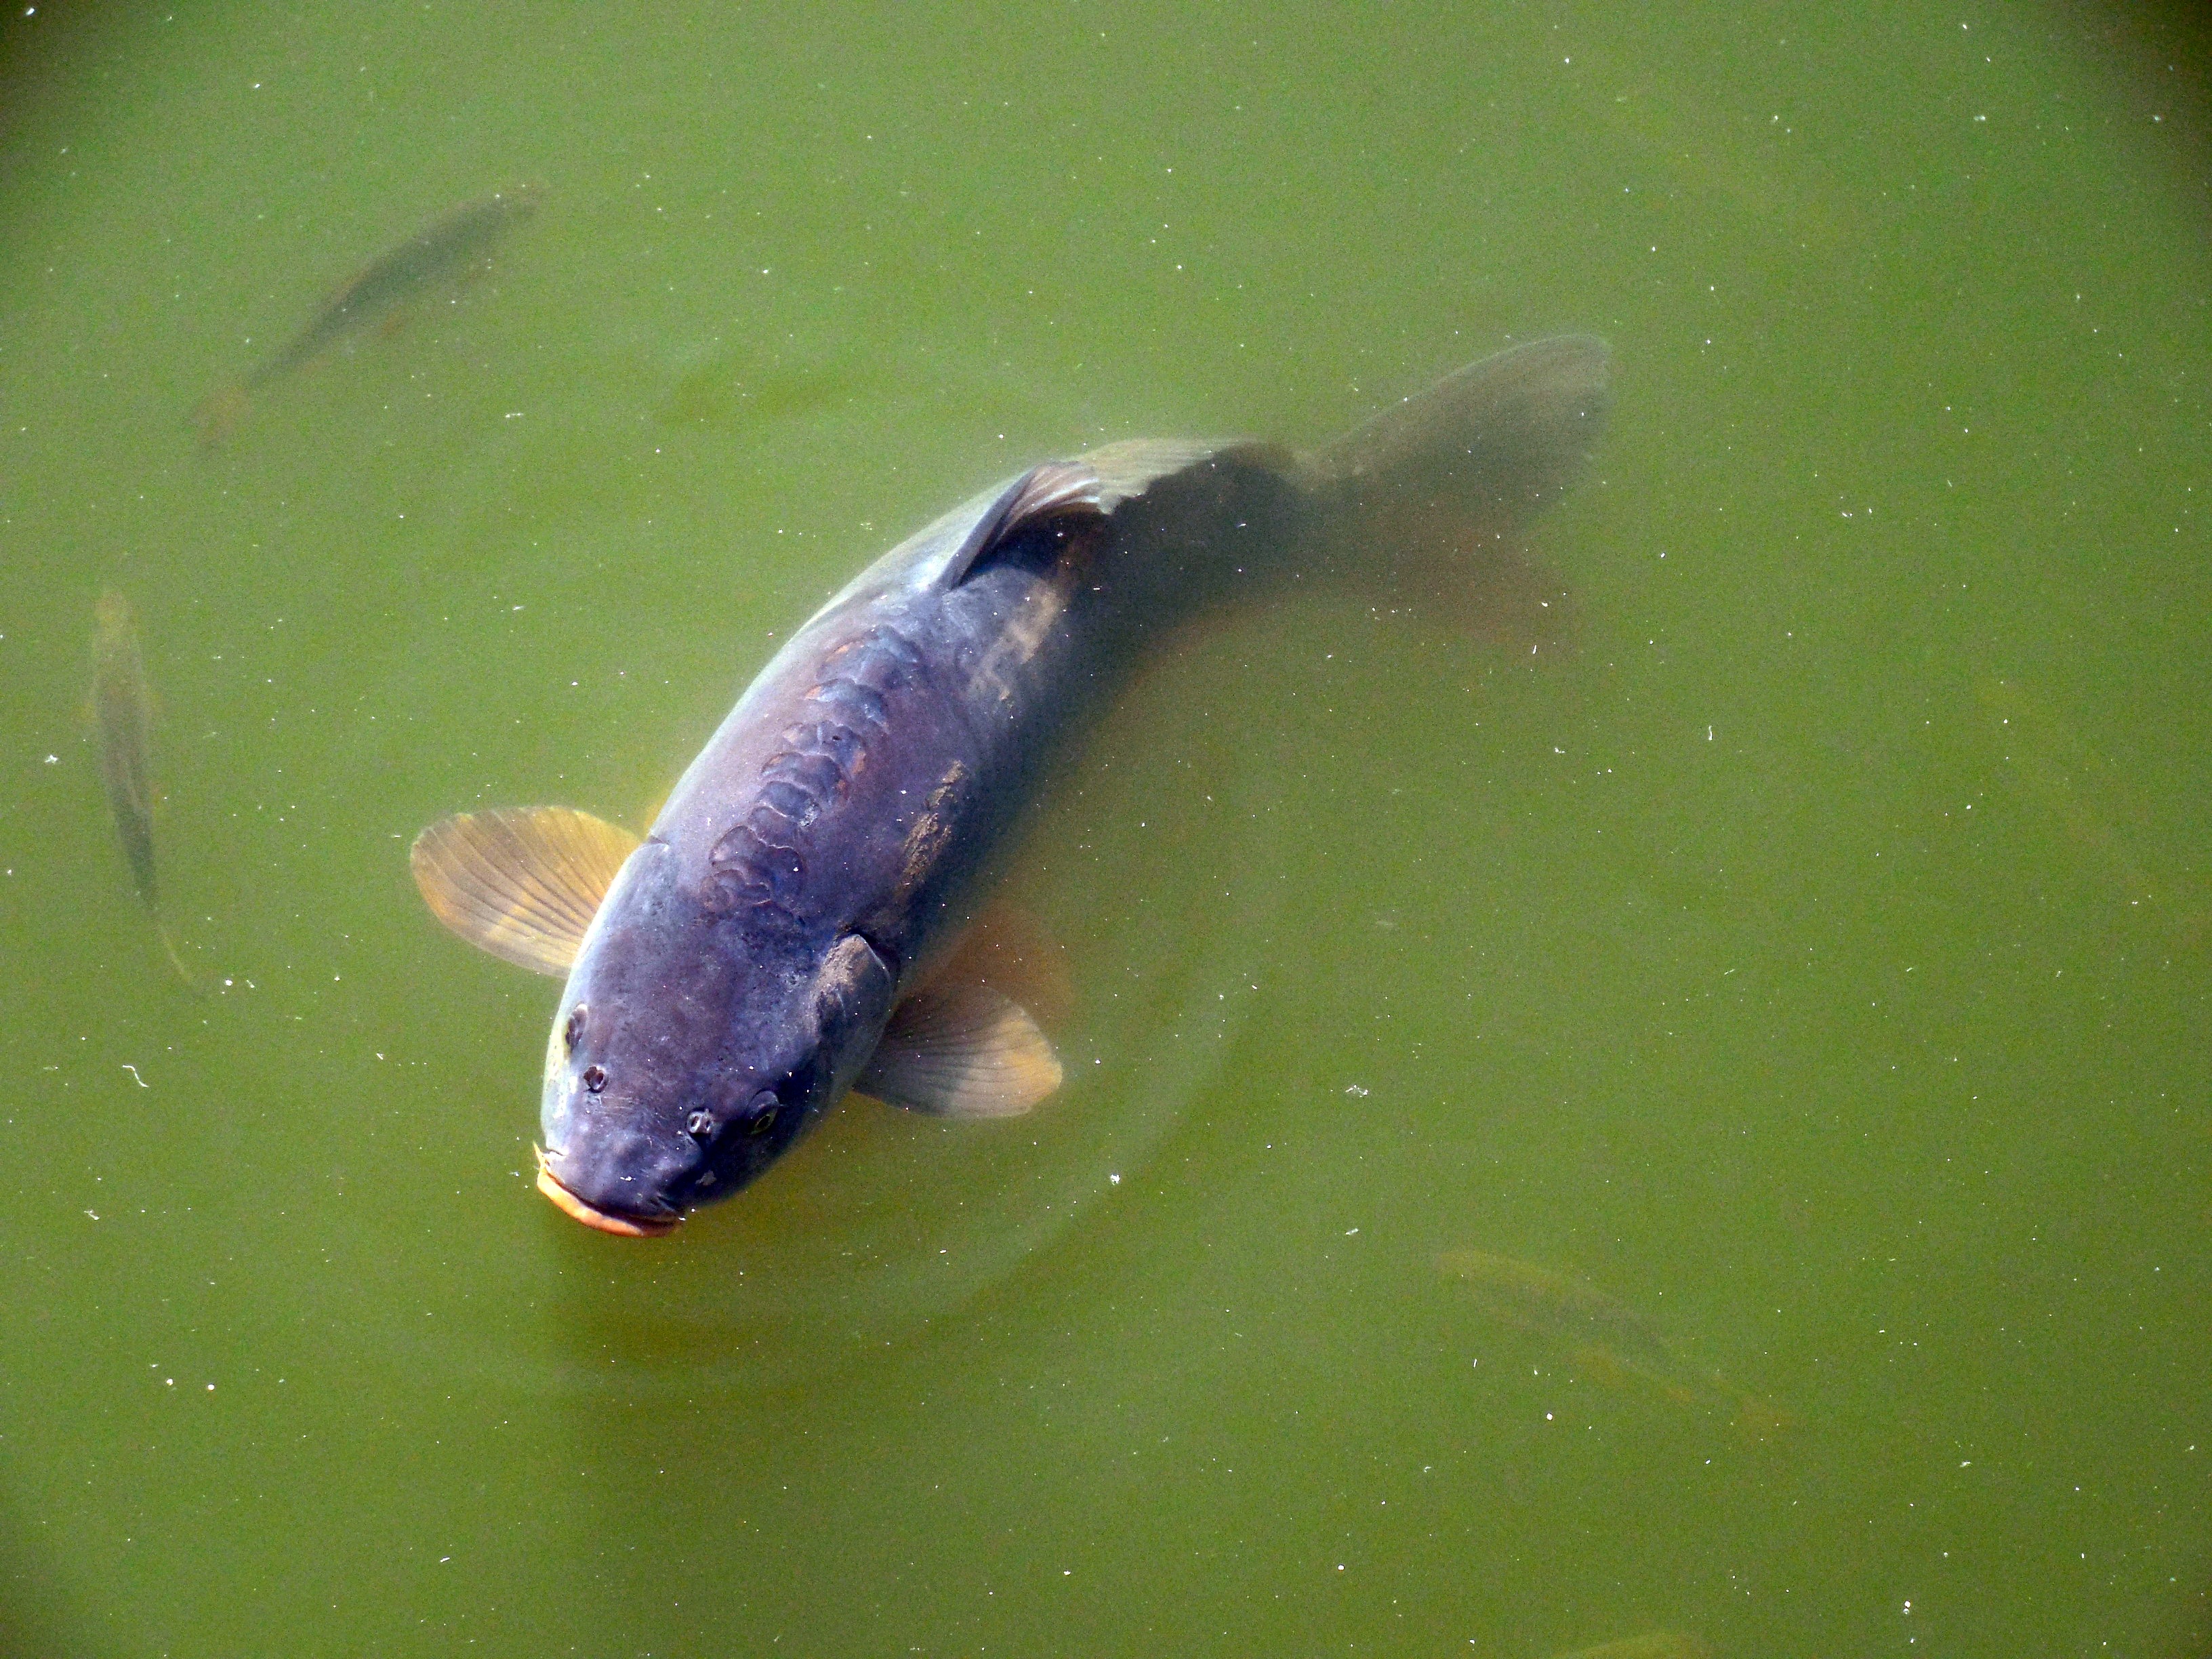
water, nature, lake, pond, underwater, green, biology, amphibian, fish, carp, macro photography, marine biology